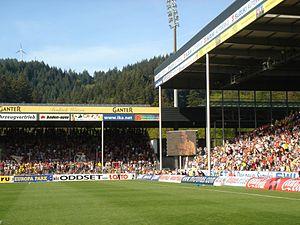
Le SC Fribourg est un club de football allemand basé à Fribourg-en-Brisgau qui évolue en Bundesliga.